Ilse Paulis

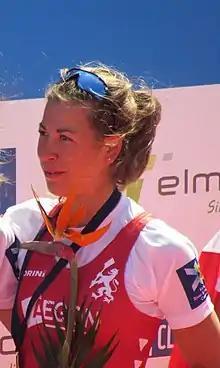
Paulis in 2016

Ilse Paulis (born 30 July 1993) is a Dutch representative rower. She is a world champion, a dual Olympian, an Olympic gold medallist and has set three world's best times, two of which are standing world records as of 2021. She is racing the lightweight women's double scull with Marieke Keijser at Tokyo 2021.